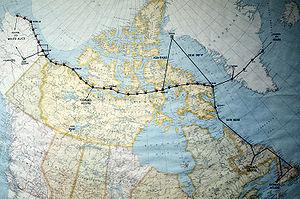
La ligne DEW — acronyme de Distant Early Warning line, litt. « ligne avancée d'alerte précoce » — était un réseau de stations radar situé dans la partie arctique du Grand Nord canadien, mais également sur la côte nord de l'Alaska, les îles Aléoutiennes, les îles Féroé, le Groenland et l'Islande. Son objectif était de détecter toute tentative d'intrusion soviétique pendant la guerre froide.